Allan G. Johnson

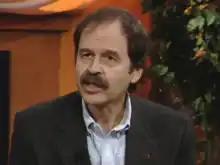
Johnson at a 2003 video interview

Allan G. Johnson (1946–2017) was an American writer and public speaker who worked in the fields of sociology and gender studies. One of his nonfiction works is "", about the detrimental effects of the patriarchy. He died of lymphoma.